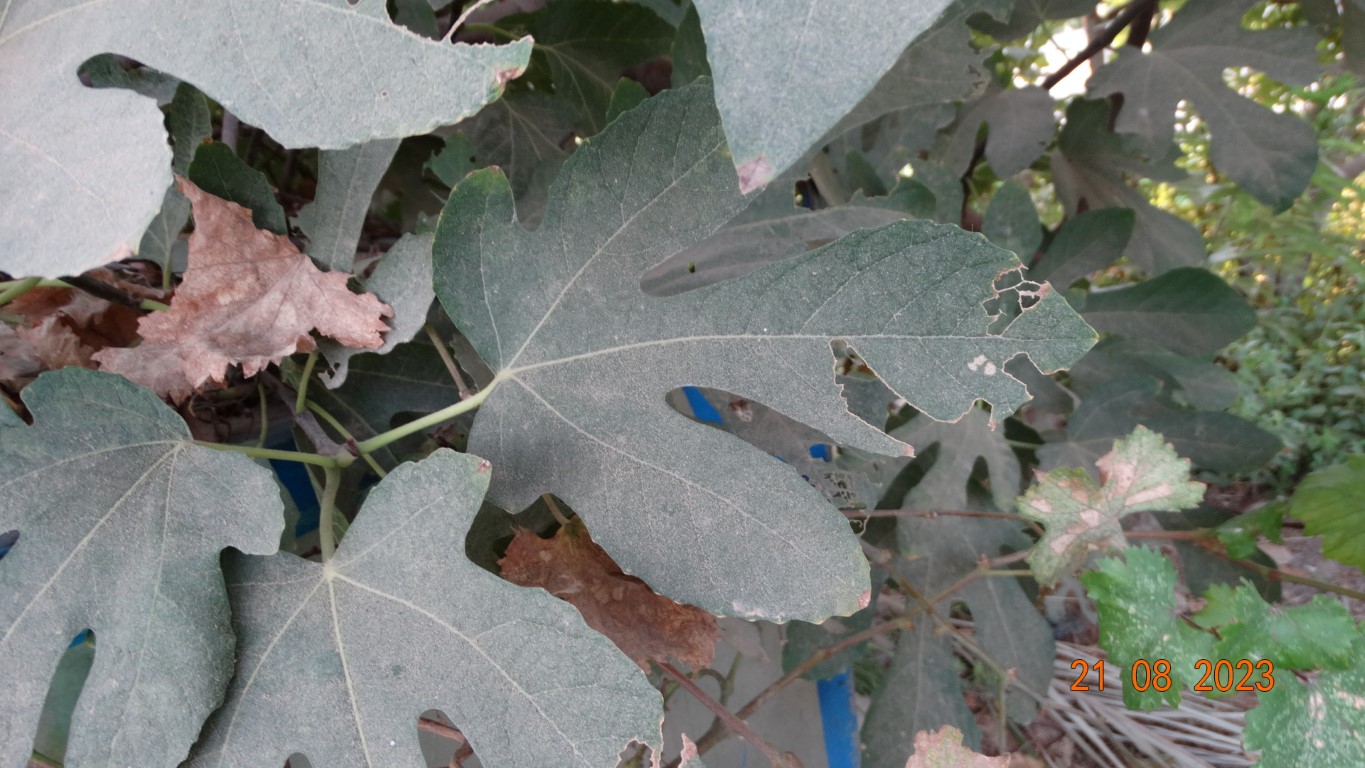
Label: infected